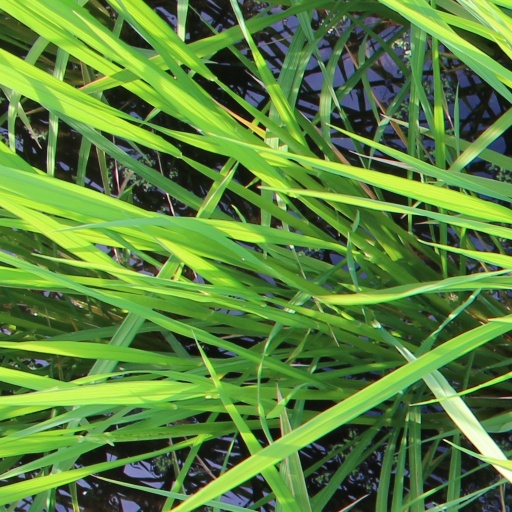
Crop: rice